Nikolai Ozerov

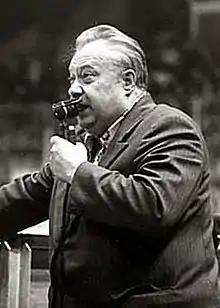

Nikolai Nikolayevich Ozerov (11 December 1922 – 2 June 1997) was a Russian tennis player and actor, who was best known as a leading sports commentator of the Soviet Union in the 1950s–80s. He was awarded the Olympic Order in 1992, and received the Paul Loicq Award in 2016.